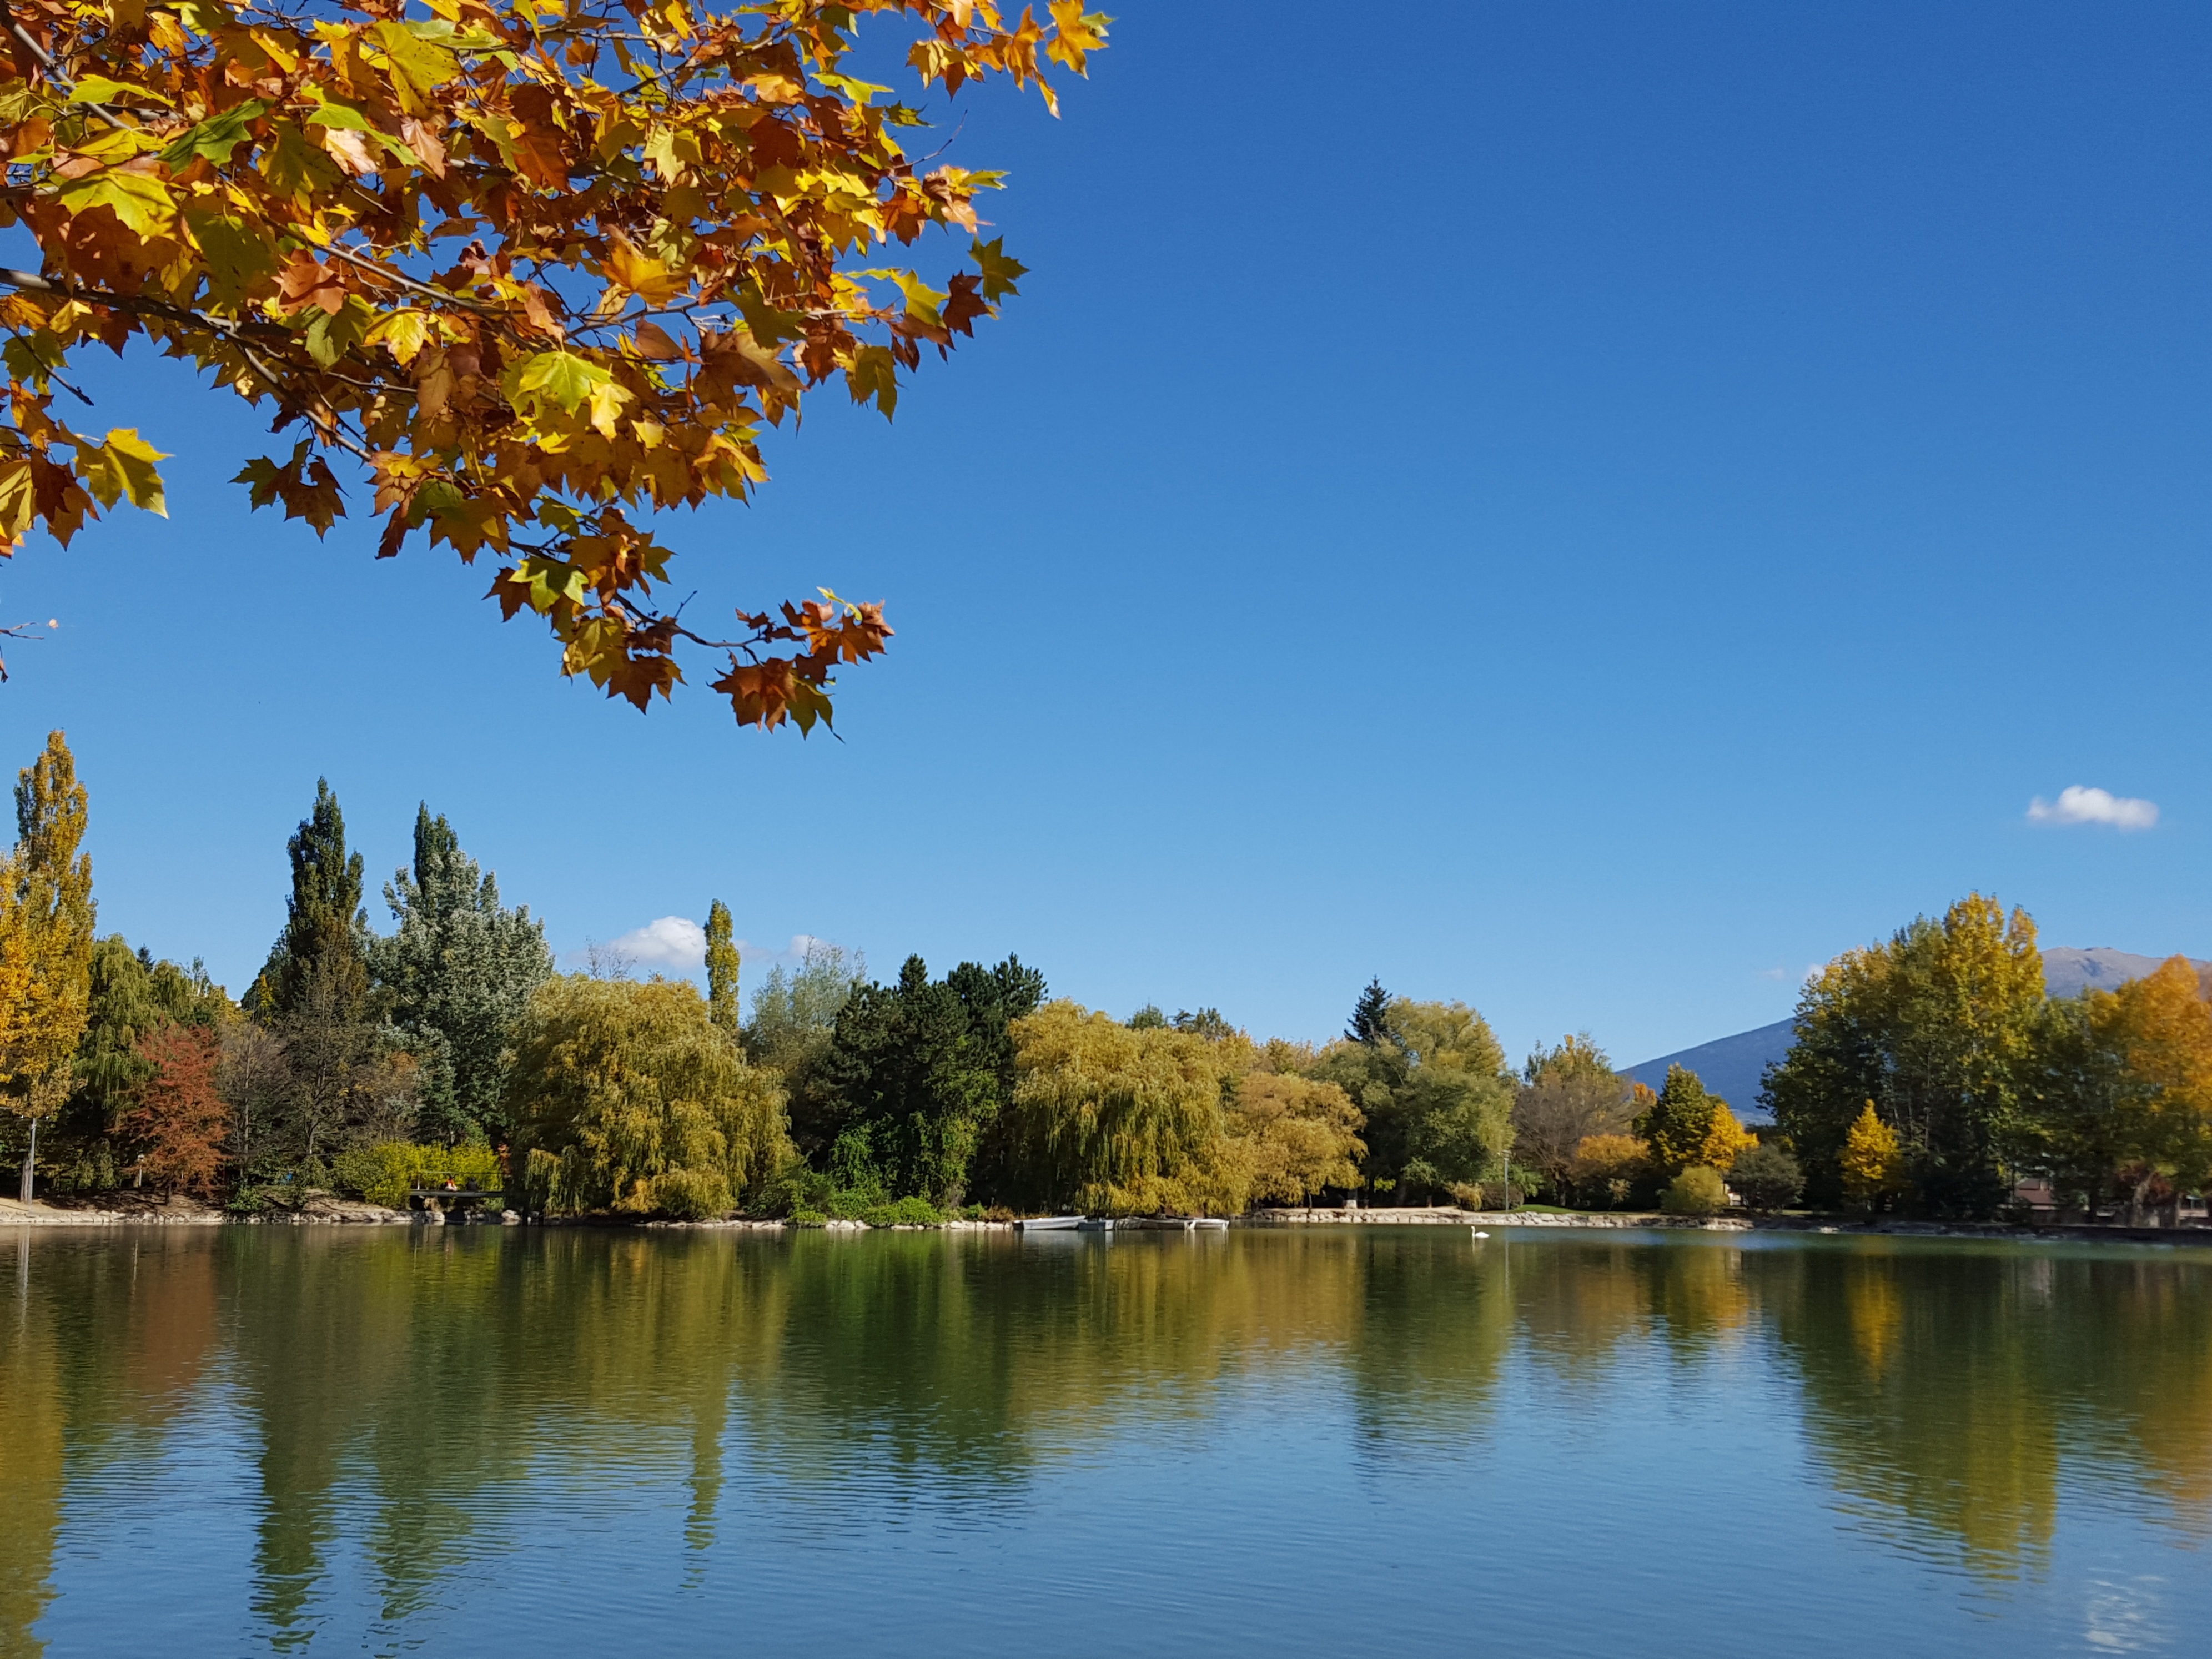
landscape, tree, water, nature, plant, sky, meadow, sunlight, leaf, flower, lake, river, pond, reflection, autumn, season, body of water, lakes, lakes region, woody plant